'Obby 'Oss festival

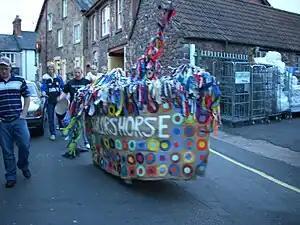
The Minehead Hobby Horse in 2008

These words are a well established tradition but it is speculated that 'summer is acome unto day' was originally 'sumer is icumen today' the 1st May traditionally being the herald of summer.